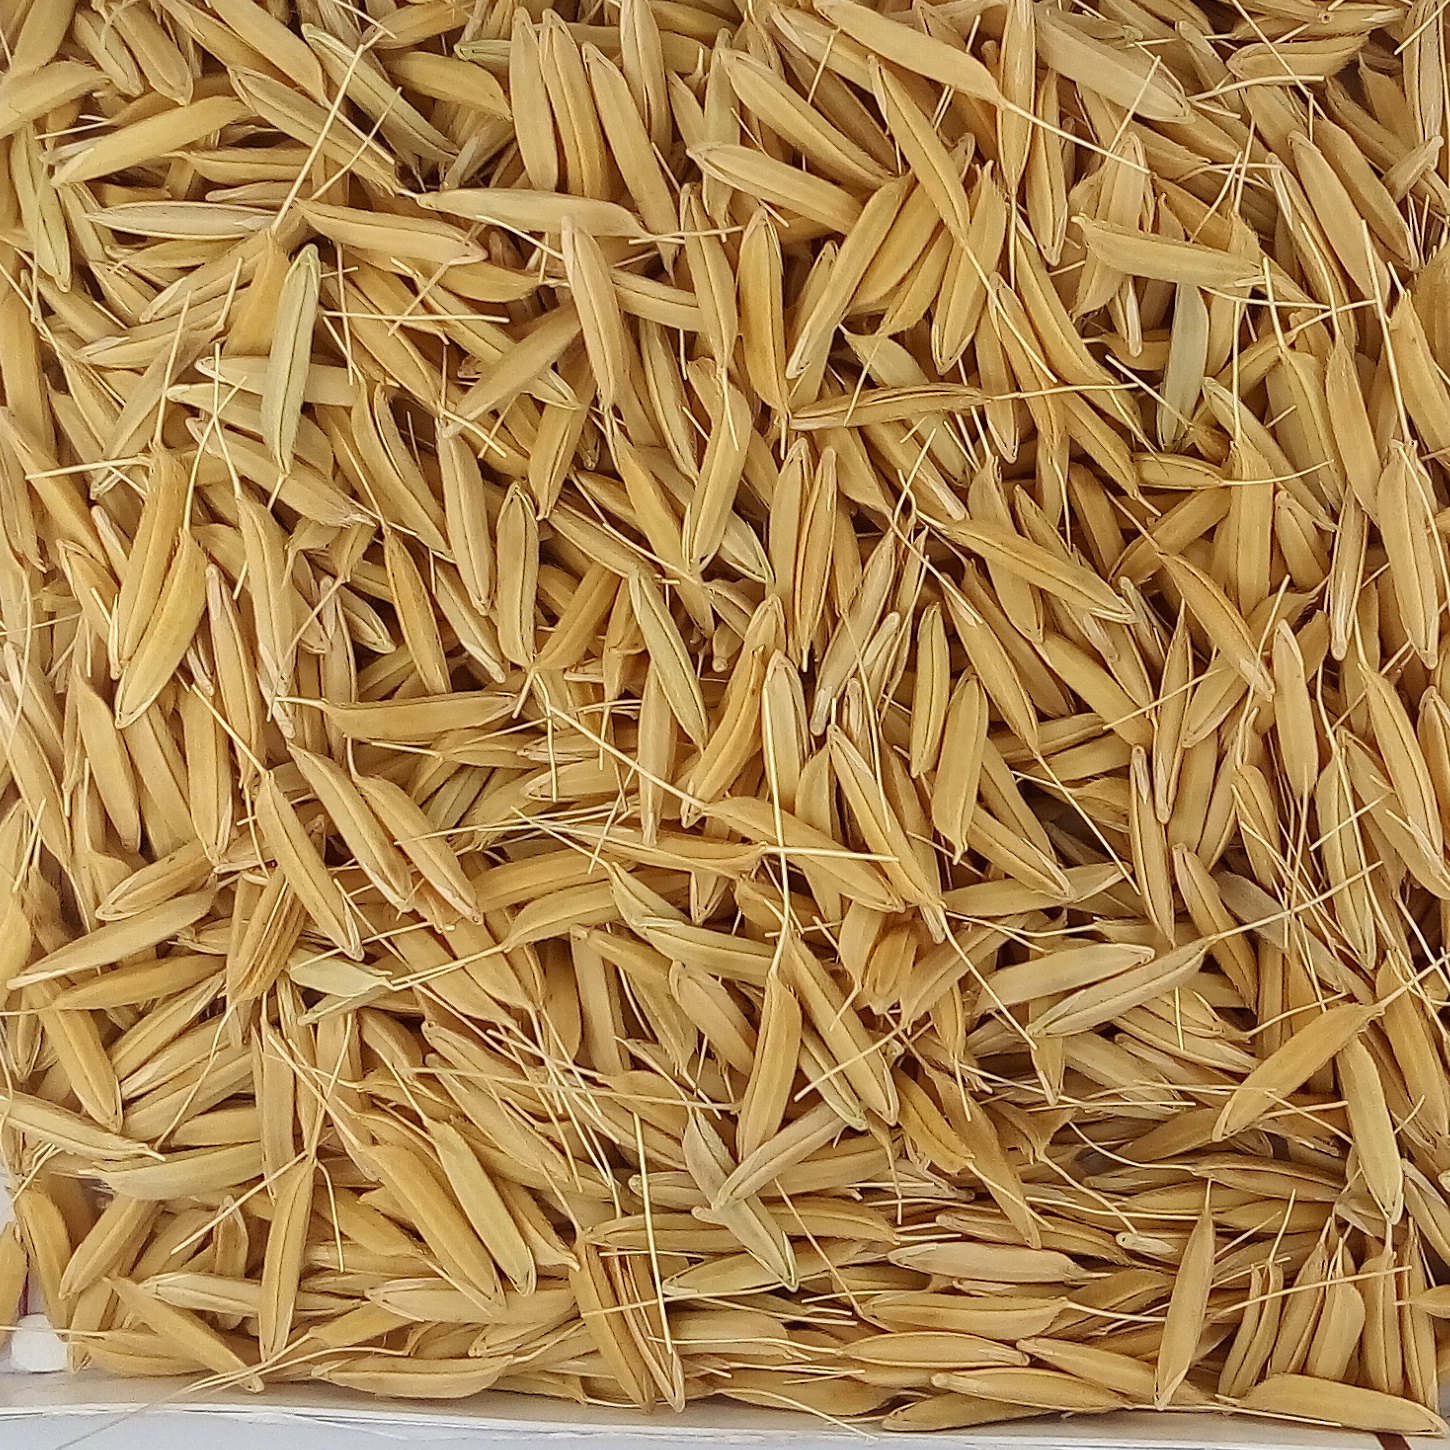
Rice seed variety: PB1